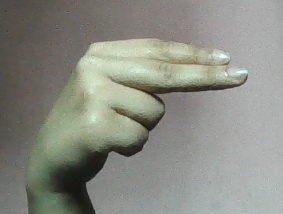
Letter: ain